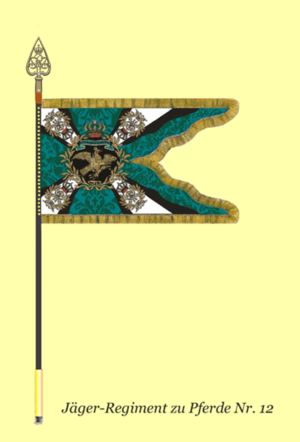
Ètendard de 12e regiment Chasseurs á cheval de l'armée prussienne Čeština: Standarta 12. pluk jízdní myslivec (Pruská armáda)
Un chasseur à cheval est un type de cavalier militaire appartenant à la cavalerie légère, chargé généralement de missions de reconnaissance et d'éclairage de l'armée.